Tuesday

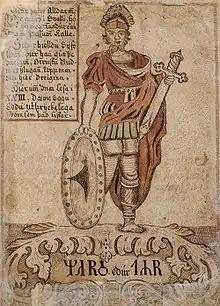
The god Týr or Tiw, identified with Mars, after whom Tuesday is named. Icelandic National Library, Reykjavík.

Tuesday is the day of the week between Monday and Wednesday. According to international standard ISO 8601, Monday is the first day of the week; thus, Tuesday is the second day of the week. According to many traditional calendars, however, Sunday is the first day of the week, so Tuesday is the third day of the week. In some Muslim countries, Saturday is the first day of the week and thus Tuesday is the fourth day of the week.